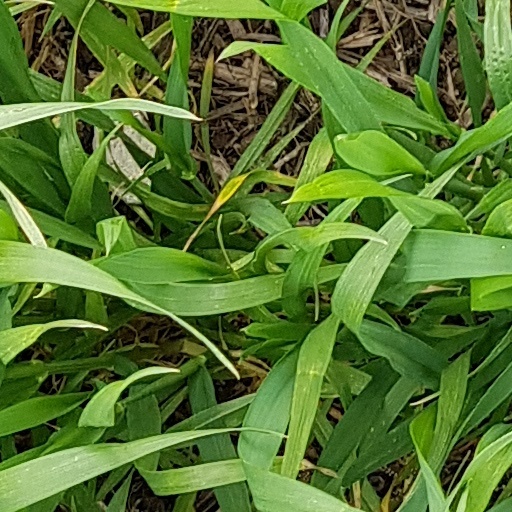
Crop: wheat